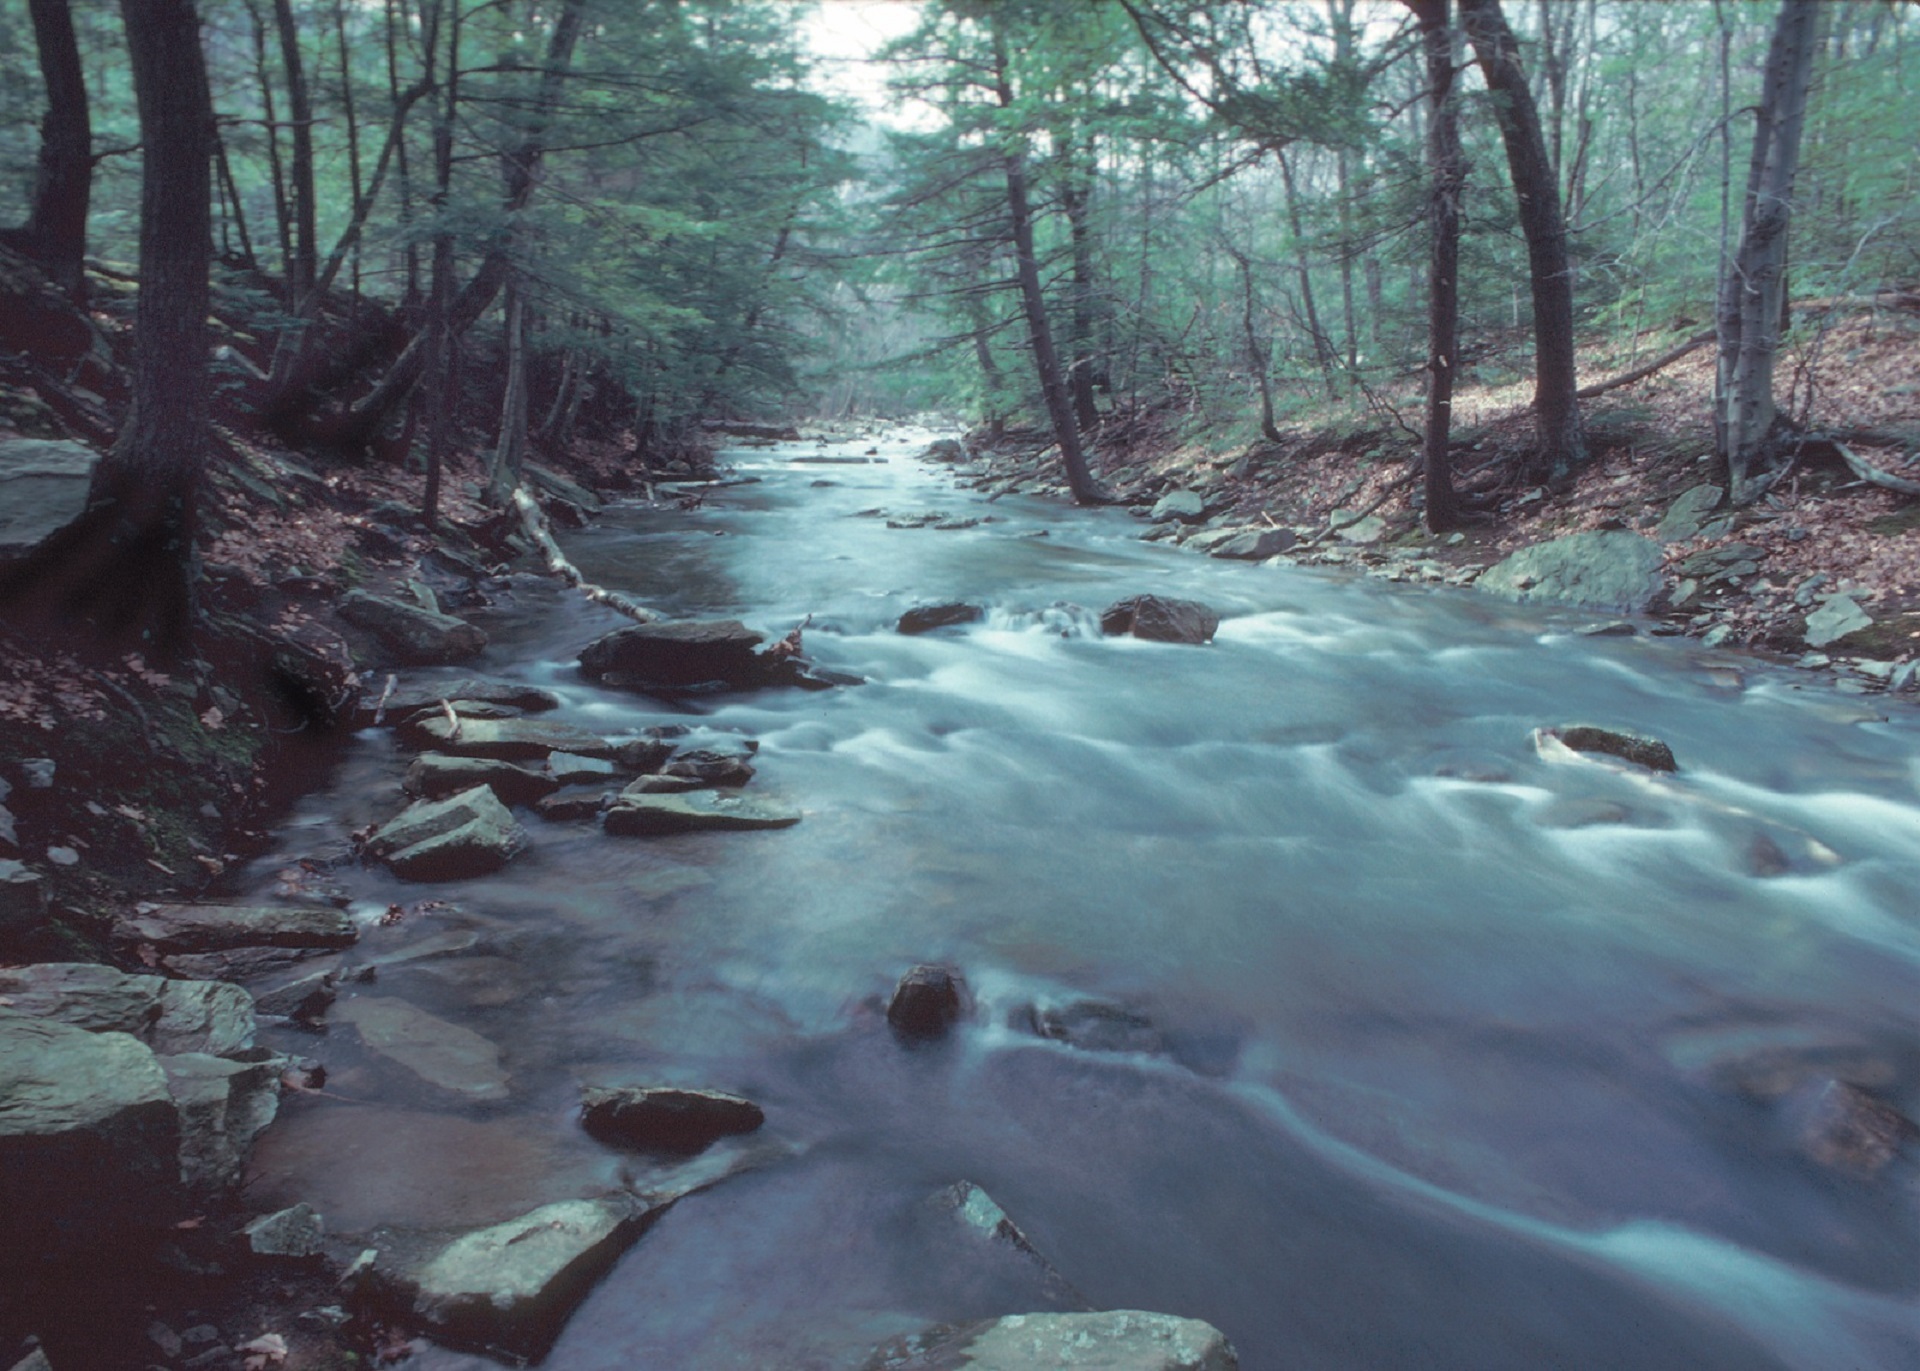
landscape, water, forest, wilderness, river, environment, stream, cascade, flowing, scenic, peaceful, usa, america, rapid, body of water, trees, rocks, outdoors, woods, wetland, woodland, habitat, ecosystem, maryland, landform, natural environment, geographical feature